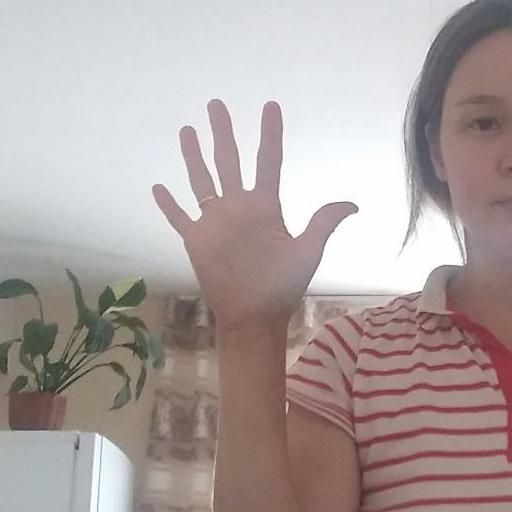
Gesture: palm